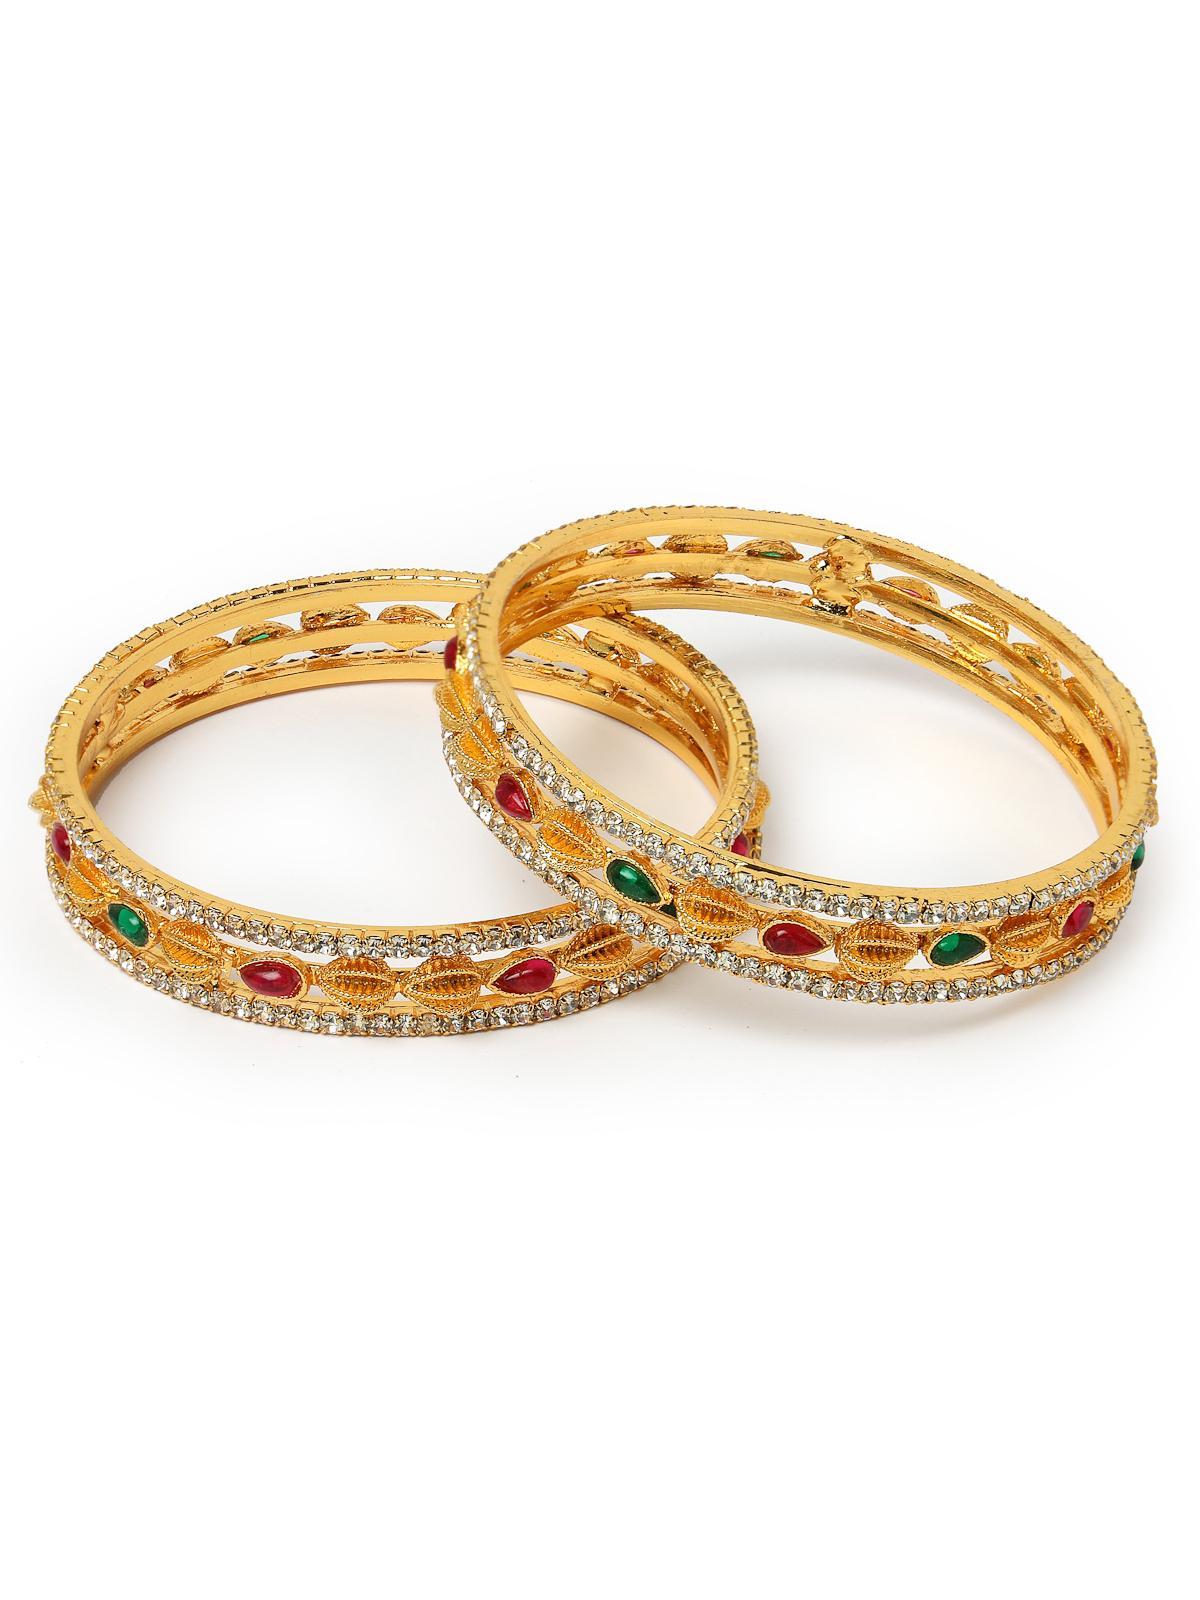
Sukkhi Latest Gold Plated White AD Stones Studded Set of 2 Kada Bracelet Bangle Jewellery Set for Women & Girls Latest Design| Birthday Anniversary Gift for Women|B105858_2.6
Type: Bracelets & Bangles
Brand: Sukkhi
Price: Rs. 480
 Indulge in the allure of the Sukkhi Latest Gold Plated Kada Bracelet Bangle Set for Women & Girls. This exquisite set of two kadas is adorned with shimmering white AD stones, showcasing the latest design trends. The gold-plated finish adds a touch of sophistication, making it a perfect accessory for any occasion. Sized at 2.4, 2.6 and 2.8, these bracelets make a thoughtful birthday or anniversary gift, symbolizing contemporary elegance and timeless style for the special women in your life.Disclaimer:There may be slight variation in shade and colour due to photographic effects and monitor settings
Included: 2 Bangles